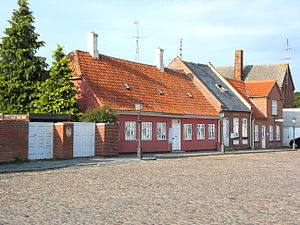
Rødby / Historie / Nyere tid
Torvet i Rødby
Torvet i Rødby på Lolland.
Rødby er en by og købstad på Lolland med 2.066 indbyggere beliggende i Lolland Kommune, Region Sjælland. Rødby befinder sig i en landskabsmæssig flad del af Lolland nær det tidligere Rødby Nor, nu inddæmmet. Den var tidligere havneby. Siden man i 1900-tallet besluttede at tørlægge det store område, har en pumpestation ved Kramnitse sørget for at holde noret og Rødby Fjord tørt for vand, ikke mindst for at undgå oversvømmelser i byen. Det har dog også betydet, at den gamle købstad endegyldigt mistede sin direkte forbindelse til havet.